San Matías Gulf

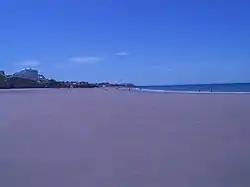

The San Matias Gulf is an inlet of the Atlantic Ocean off the coast of Patagonia, Argentina. It is bordered by the Río Negro Province to the north and west, and the Valdes Peninsula of the Chubut Province to the south. It is "one of the largest gulfs in the Patagonia region". The gulf is surrounded by plateaus and depressions below sea level similar to the gulf itself but that are not flooded by the sea at present.